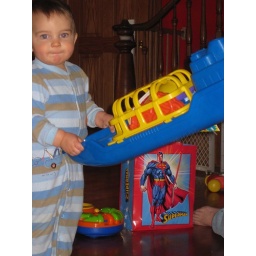
this boat is actual size. Jacob towers over even Super Man